Roy E. Ray Airport

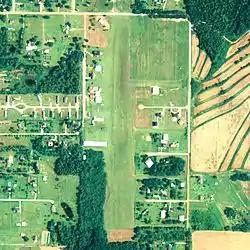
NAIP aerial image, 20 August 2006

Roy E. Ray Airport is a privately owned, public-use airport located three nautical miles (4 mi, 6 km) northeast of the central business district of Bayou La Batre, a city in Mobile County, Alabama, United States.